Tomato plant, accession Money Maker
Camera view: horizontal (90 deg, fisheye); turntable rotation: 270 degrees
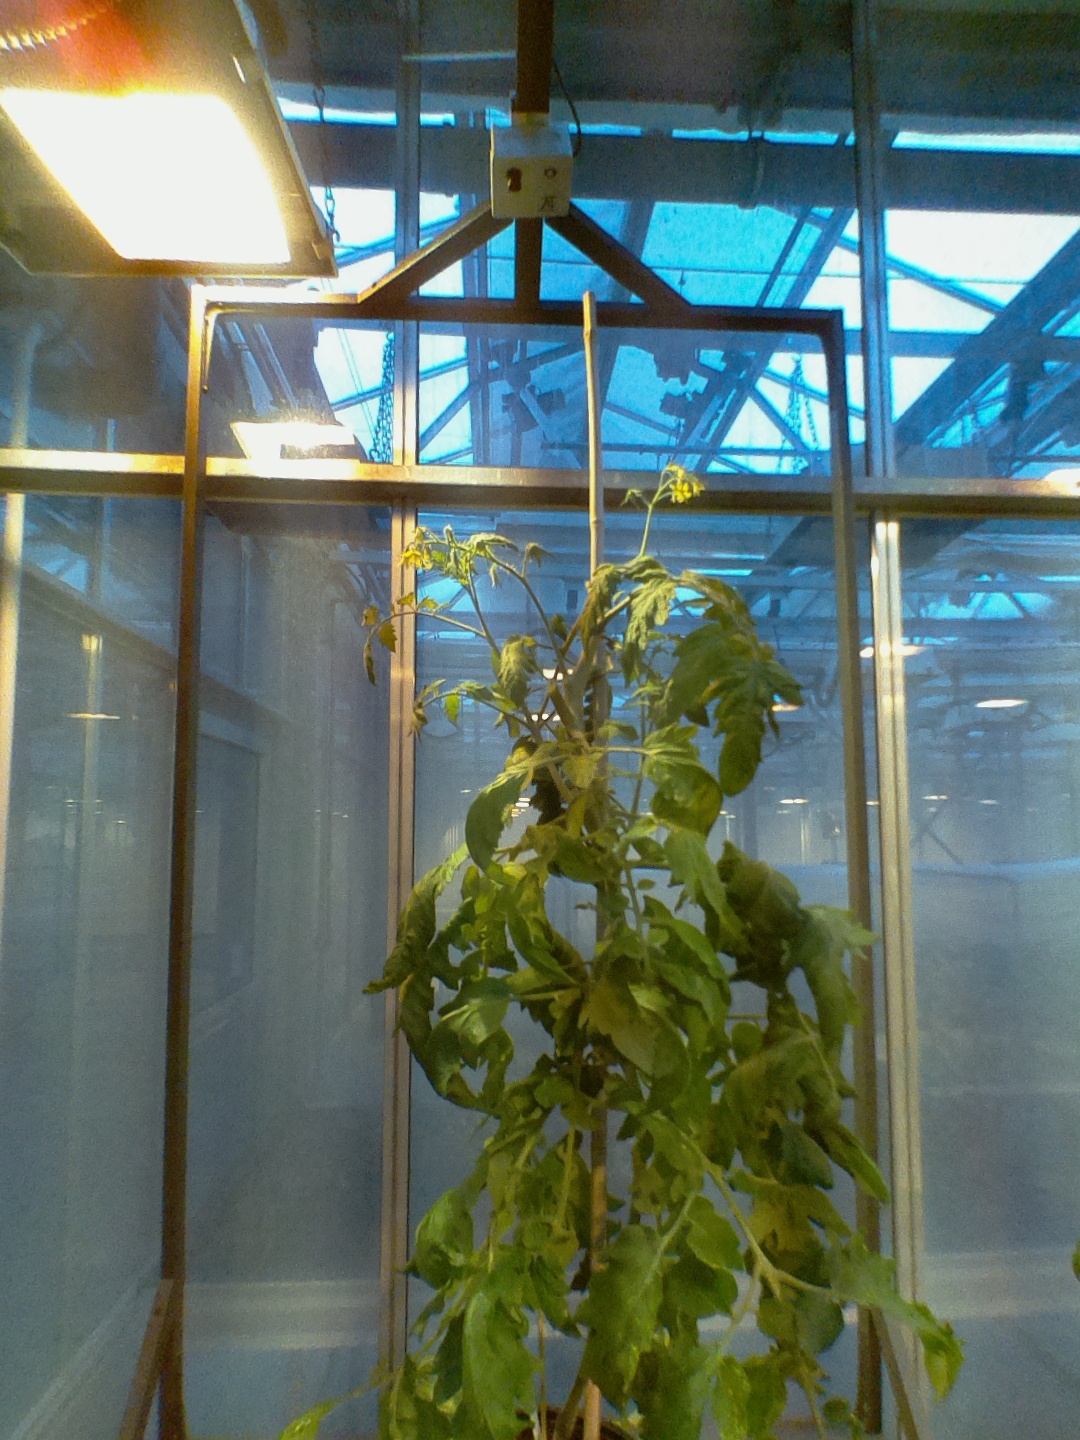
BBCH growth stage 72: 20%-30% of final fruit size